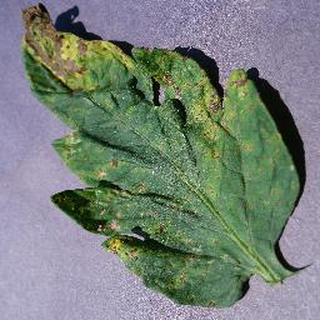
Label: tomato_septoria_leaf_spot